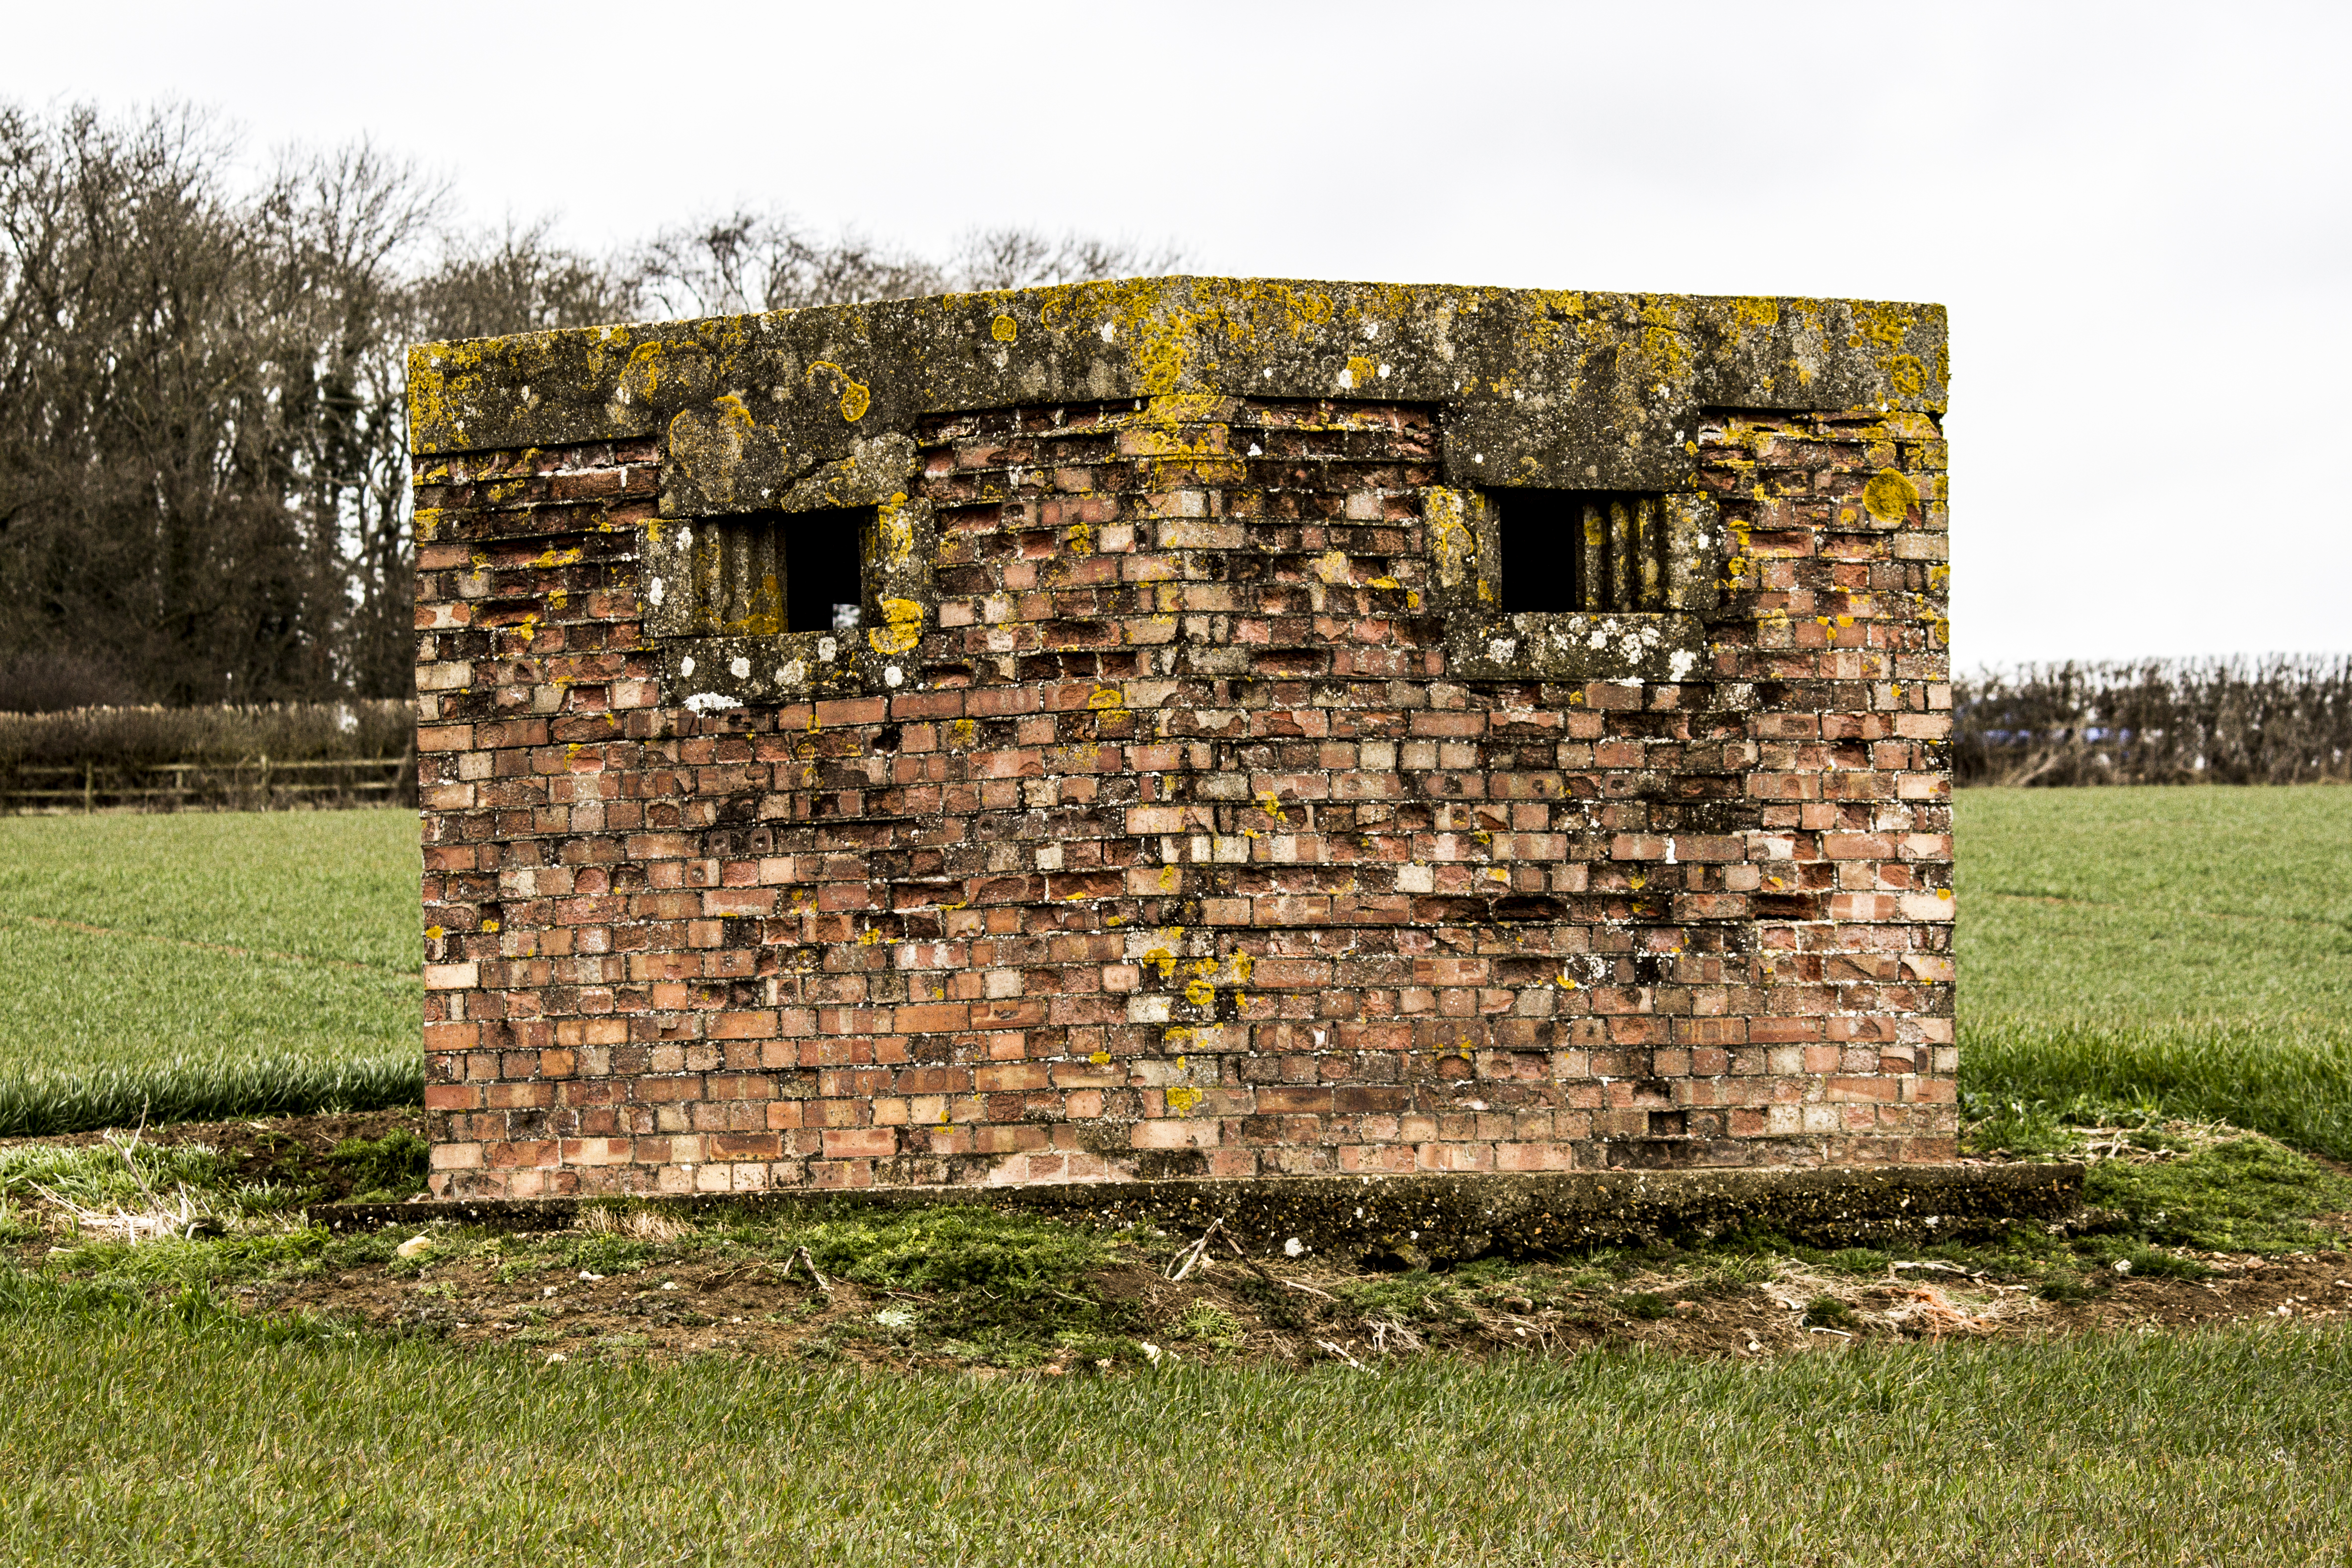
tree, grass, wood, wall, brick, uk, ruins, log cabin, peterborough, rural area